CMLL International Gran Prix

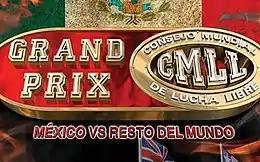

The International Gran Prix, sometimes written as International Grand Prix, is an annual tournament held by the Mexican professional wrestling promotion Consejo Mundial de Lucha Libre (CMLL), that was held from 1994 to 2008, although there was no tournament in 1999, 2000, 2001 and 2004. The tournament was revived in 2016, being held annually since then (with the exception of 2020 due to the COVID-19 pandemic), with the most recent edition being held in 2024. In 2022, a separate women's tournament was established and has been held annually alongside the men's tournament. The tournament was inspired by New Japan Pro-Wrestling's International Wrestling Grand Prix tournament in the 1980s.